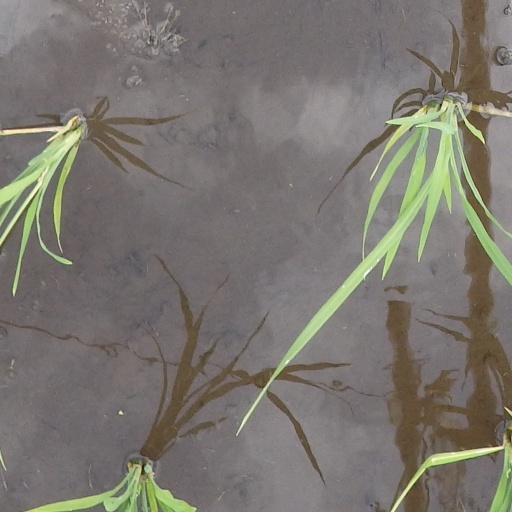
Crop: rice